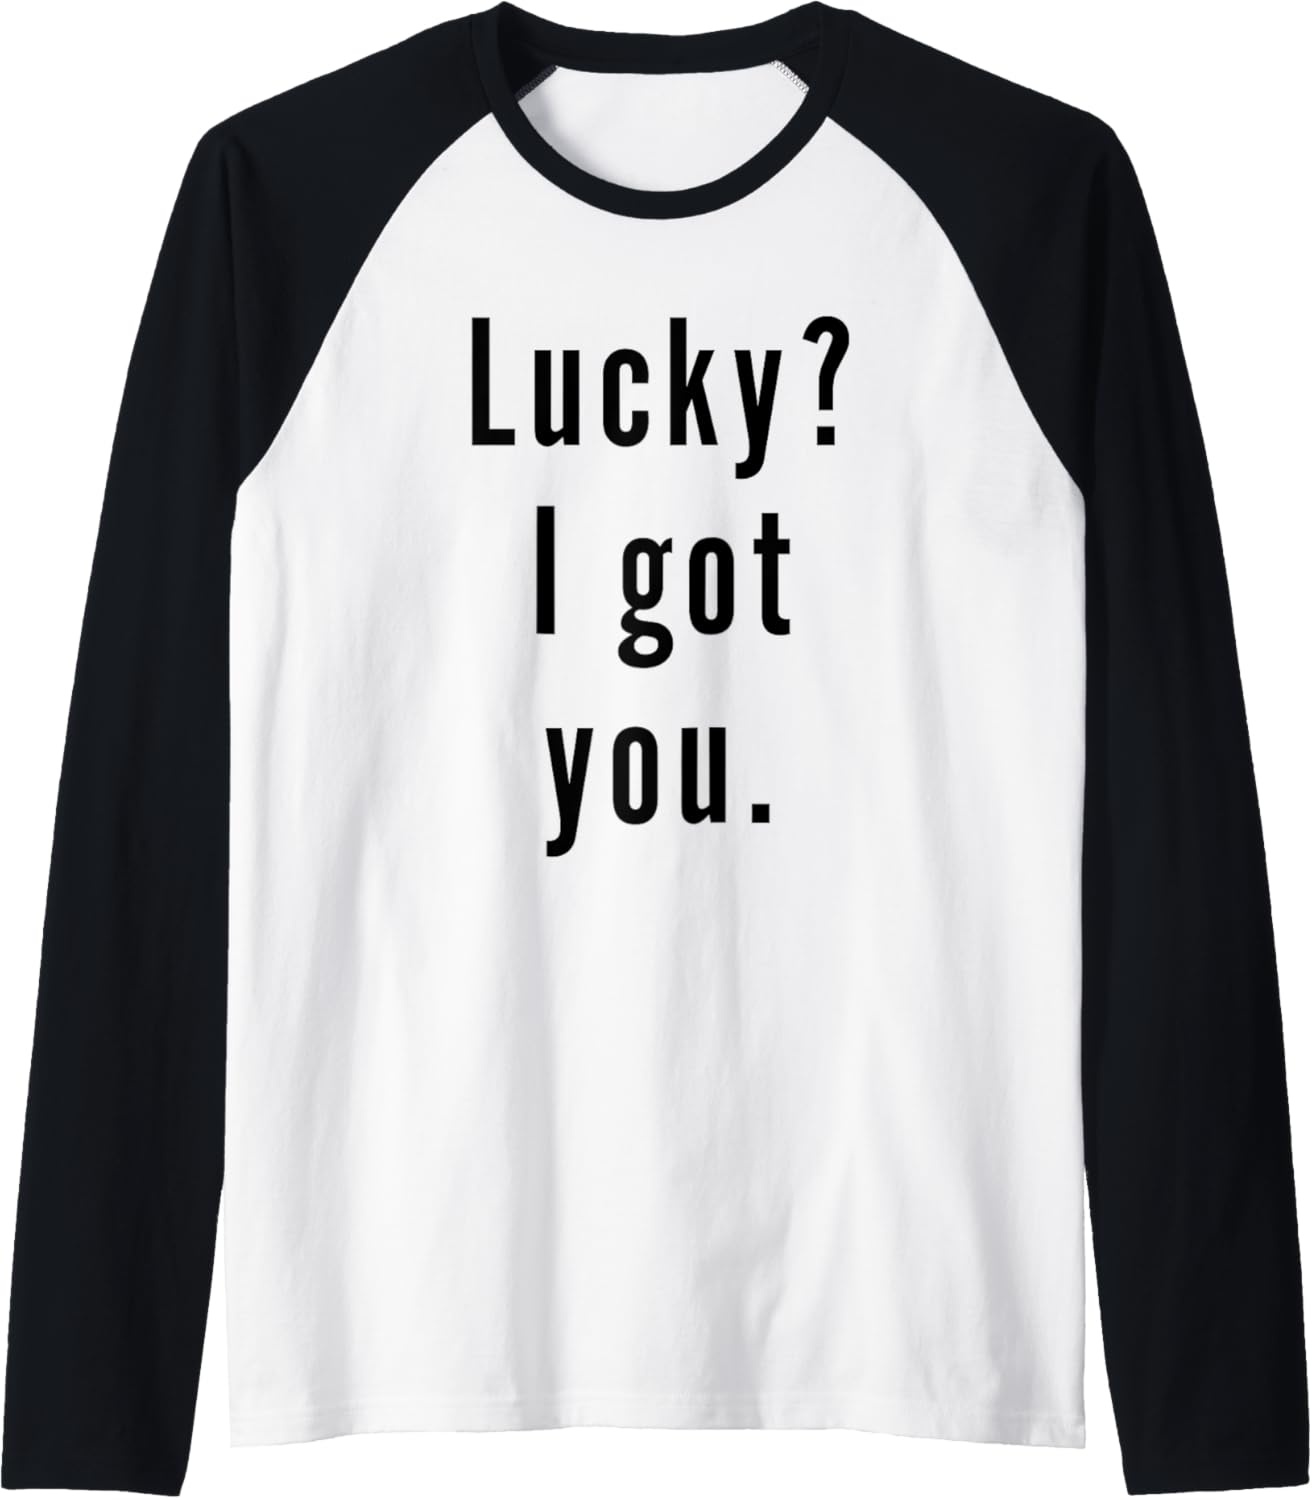
Lucky? I.Got.You. Raglan Baseball Tee
🔥 Welcome to Our Store! Explore our collection of T-Shirts, Hoodies, and Sweatshirts , designed for ultimate comfort and everyday style. ✨ Why You'll Love Our Products T-Shirts: 100% cotton – soft, breathable, and durable. Hoodies: 50% cotton, 50% polyester – cozy, warm, and stylish. Sweatshirts: 50% cotton, 50% polyester – perfect for layering with a minimalist look. Advanced Printing Technology: Our designs are printed directly on the fabric, ensuring long-lasting and fade-resistant prints. 🌈 Color Chart 📌 Check the color chart below to pick your favorite color: 📏 Size Chart 📌 Refer to the size chart below for the best fit: 🛒 How to Order Check the color and size chart above. Select your size and color from the menu. Add to cart and proceed to checkout. 🚚 Process and Shipping Production Time: 1–3 business days. USA Orders / Standard: 3–7 business days. USA Orders / Rush: 3–5 business days. International Orders: 1–2 weeks. ⚠️ Important Note No returns or exchanges for wrong size choices, as all products are made to order. Please double-check before purchasing. If there are any issues with the product, feel free to message us for assistance. 💖 Thank you for shopping with us!
Brand: Merchize
Category: Sporting Goods > Athletics > Baseball & Softball > Baseball & Softball Training Aids > Baseball & Softball Batting Tees